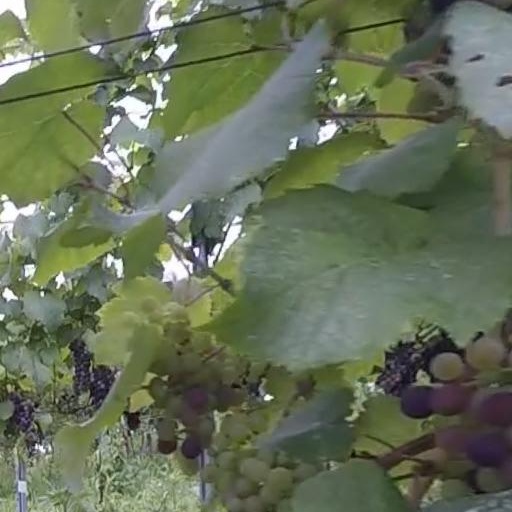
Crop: grape